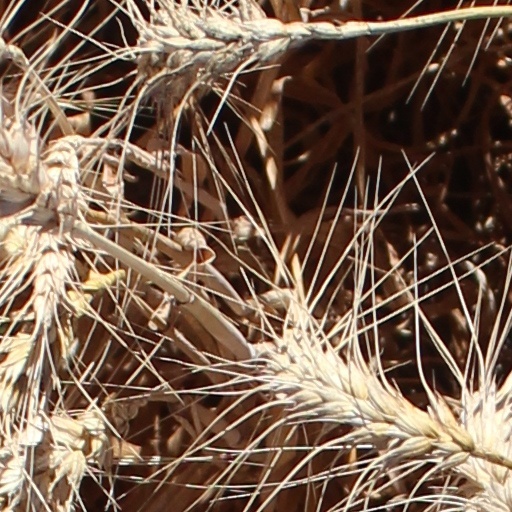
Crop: wheat